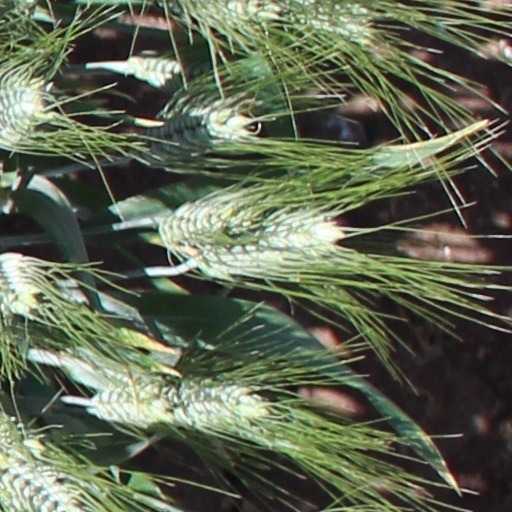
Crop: wheat